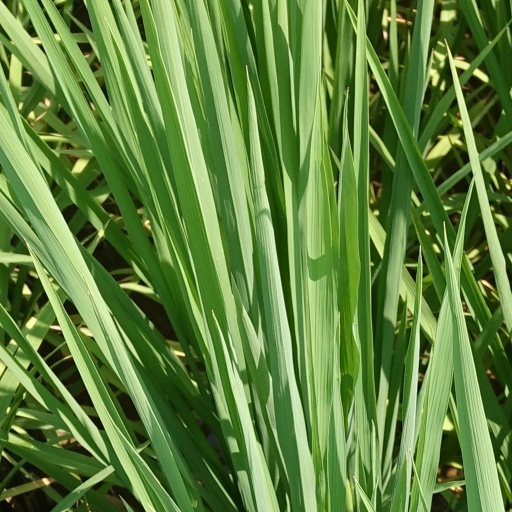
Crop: rice